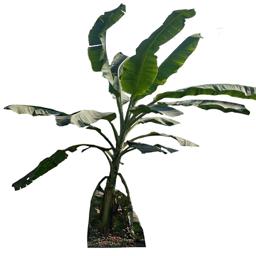
Label: MALBHOG LEAF